Edward Mooney House

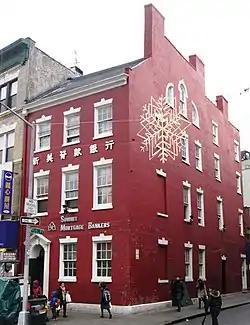
(2013)

The Edward Mooney House is a building at 18 Bowery, at the corner of Pell Street, in the Chinatown neighborhood of Manhattan, New York City. It was built between 1785 and 1789 for wealthy butcher Edward Mooney on land he purchased after it was confiscated from British Loyalist James De Lancey.